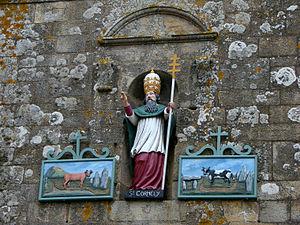
Eglise Saint Cornély à Carnac.Statue en façade de Saint Cornély, protecteur du bétail.
Dans le sud de la Bretagne, Saint Cornély, dit aussi Carneli ou Korneli est le plus connu des saints protecteurs du bétail. Son nom est la forme bretonne de Corneille. Cornély est d'ailleurs connu sous ce nom de Corneille à la Chapelle-des-Marais, en Haute-Bretagne. En Cornwall, chez les Bretons d'outre-Manche, il existe une paroisse nommée « Cornelly » — maintenant en Tregony — dont l'église est sous le vocable de St. Cornelius, il en va de même pour la Communauté de « Corneli » dans le sud du pays de Galles.